Apalachee Bay

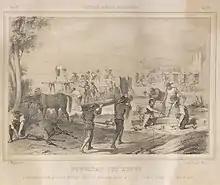
Narváez expedition in 1528, Apalachee Bay.

In July 1528, the Narváez expedition reached Apalachee Province. While there, the Spanish were attacked several times by Apalachees. Their own scouting and reports from natives convinced the Spanish that the land to the east and north of Apalachee was sparsely occupied and the few people who lived there were poor. The Spanish were told that a village to the south called Aute had a lot of corn, beans, squash, and, because it was near the sea, fish, and would be friendly. The Spanish moved to Aute, a trip of nine days. On reaching Aute the Spanish found it deserted and all the buildings burned, but crops in the fields were ready to be harvested. Scouts found a river nearby, but reported that the sea was still far away. The expedition then moved from Aute to the river.